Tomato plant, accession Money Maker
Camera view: horizontal (90 deg, fisheye); turntable rotation: 150 degrees
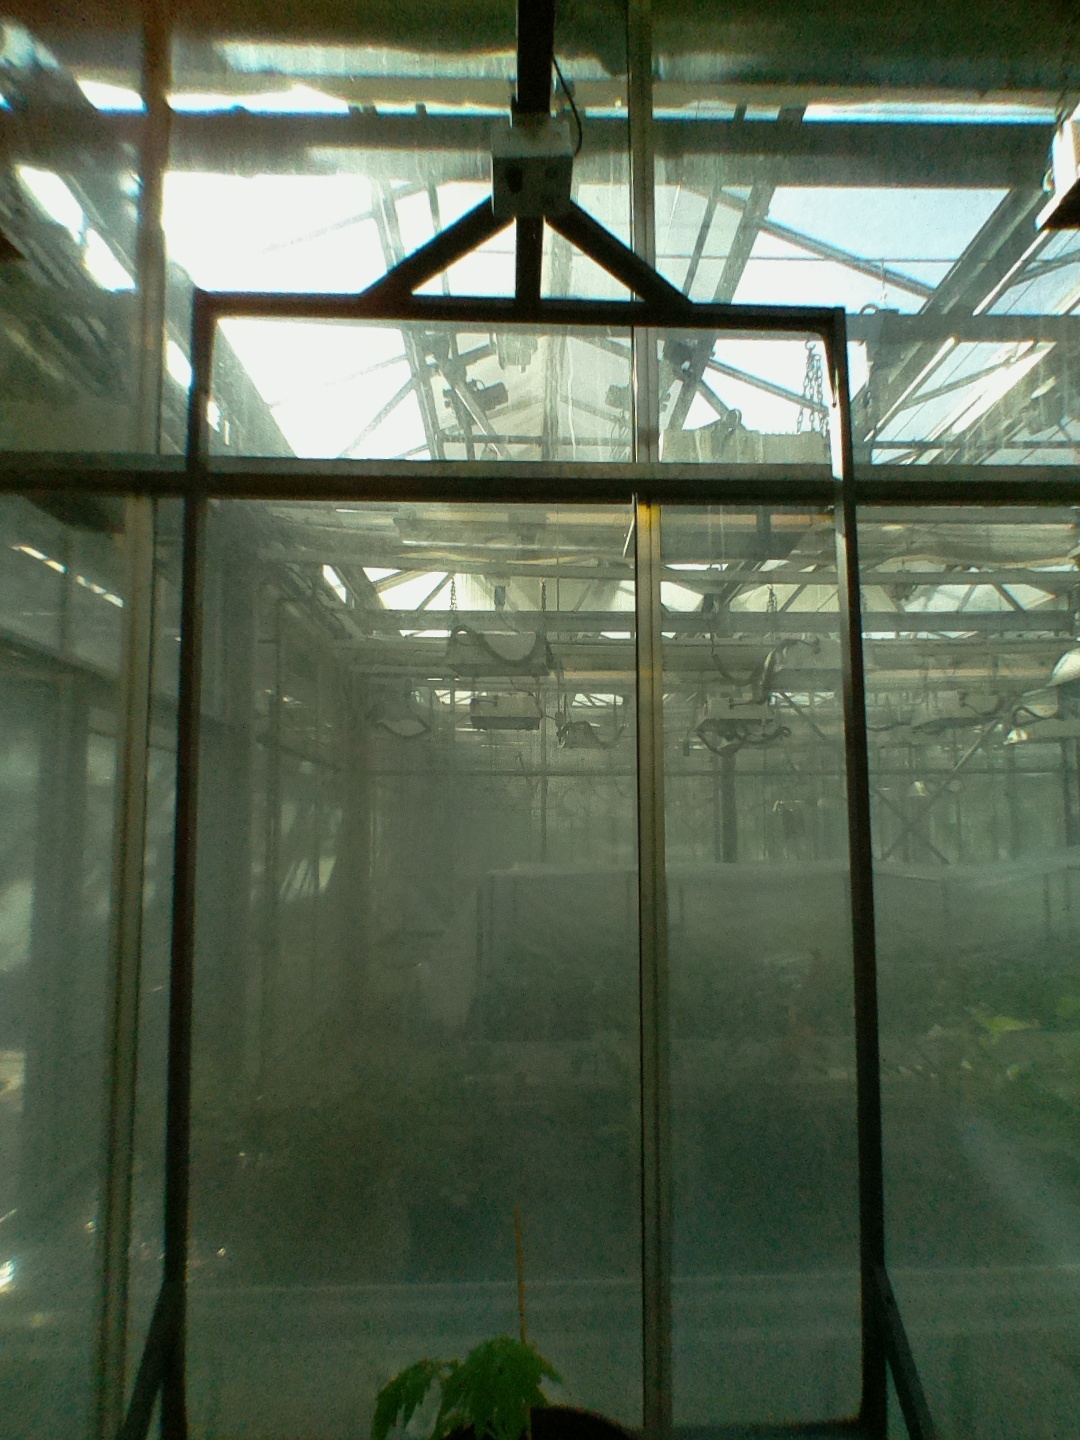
BBCH growth stage 13: 6 of true leaves visible